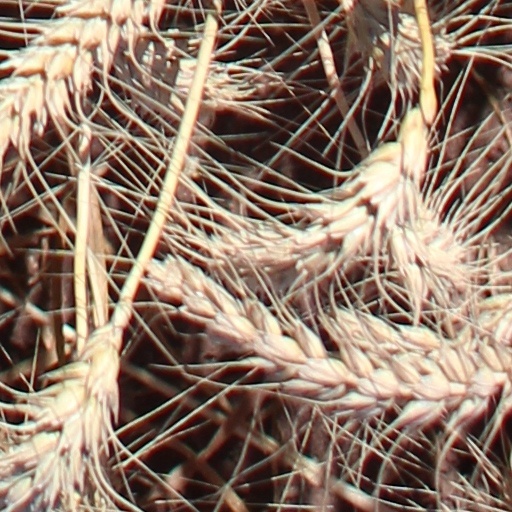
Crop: wheat